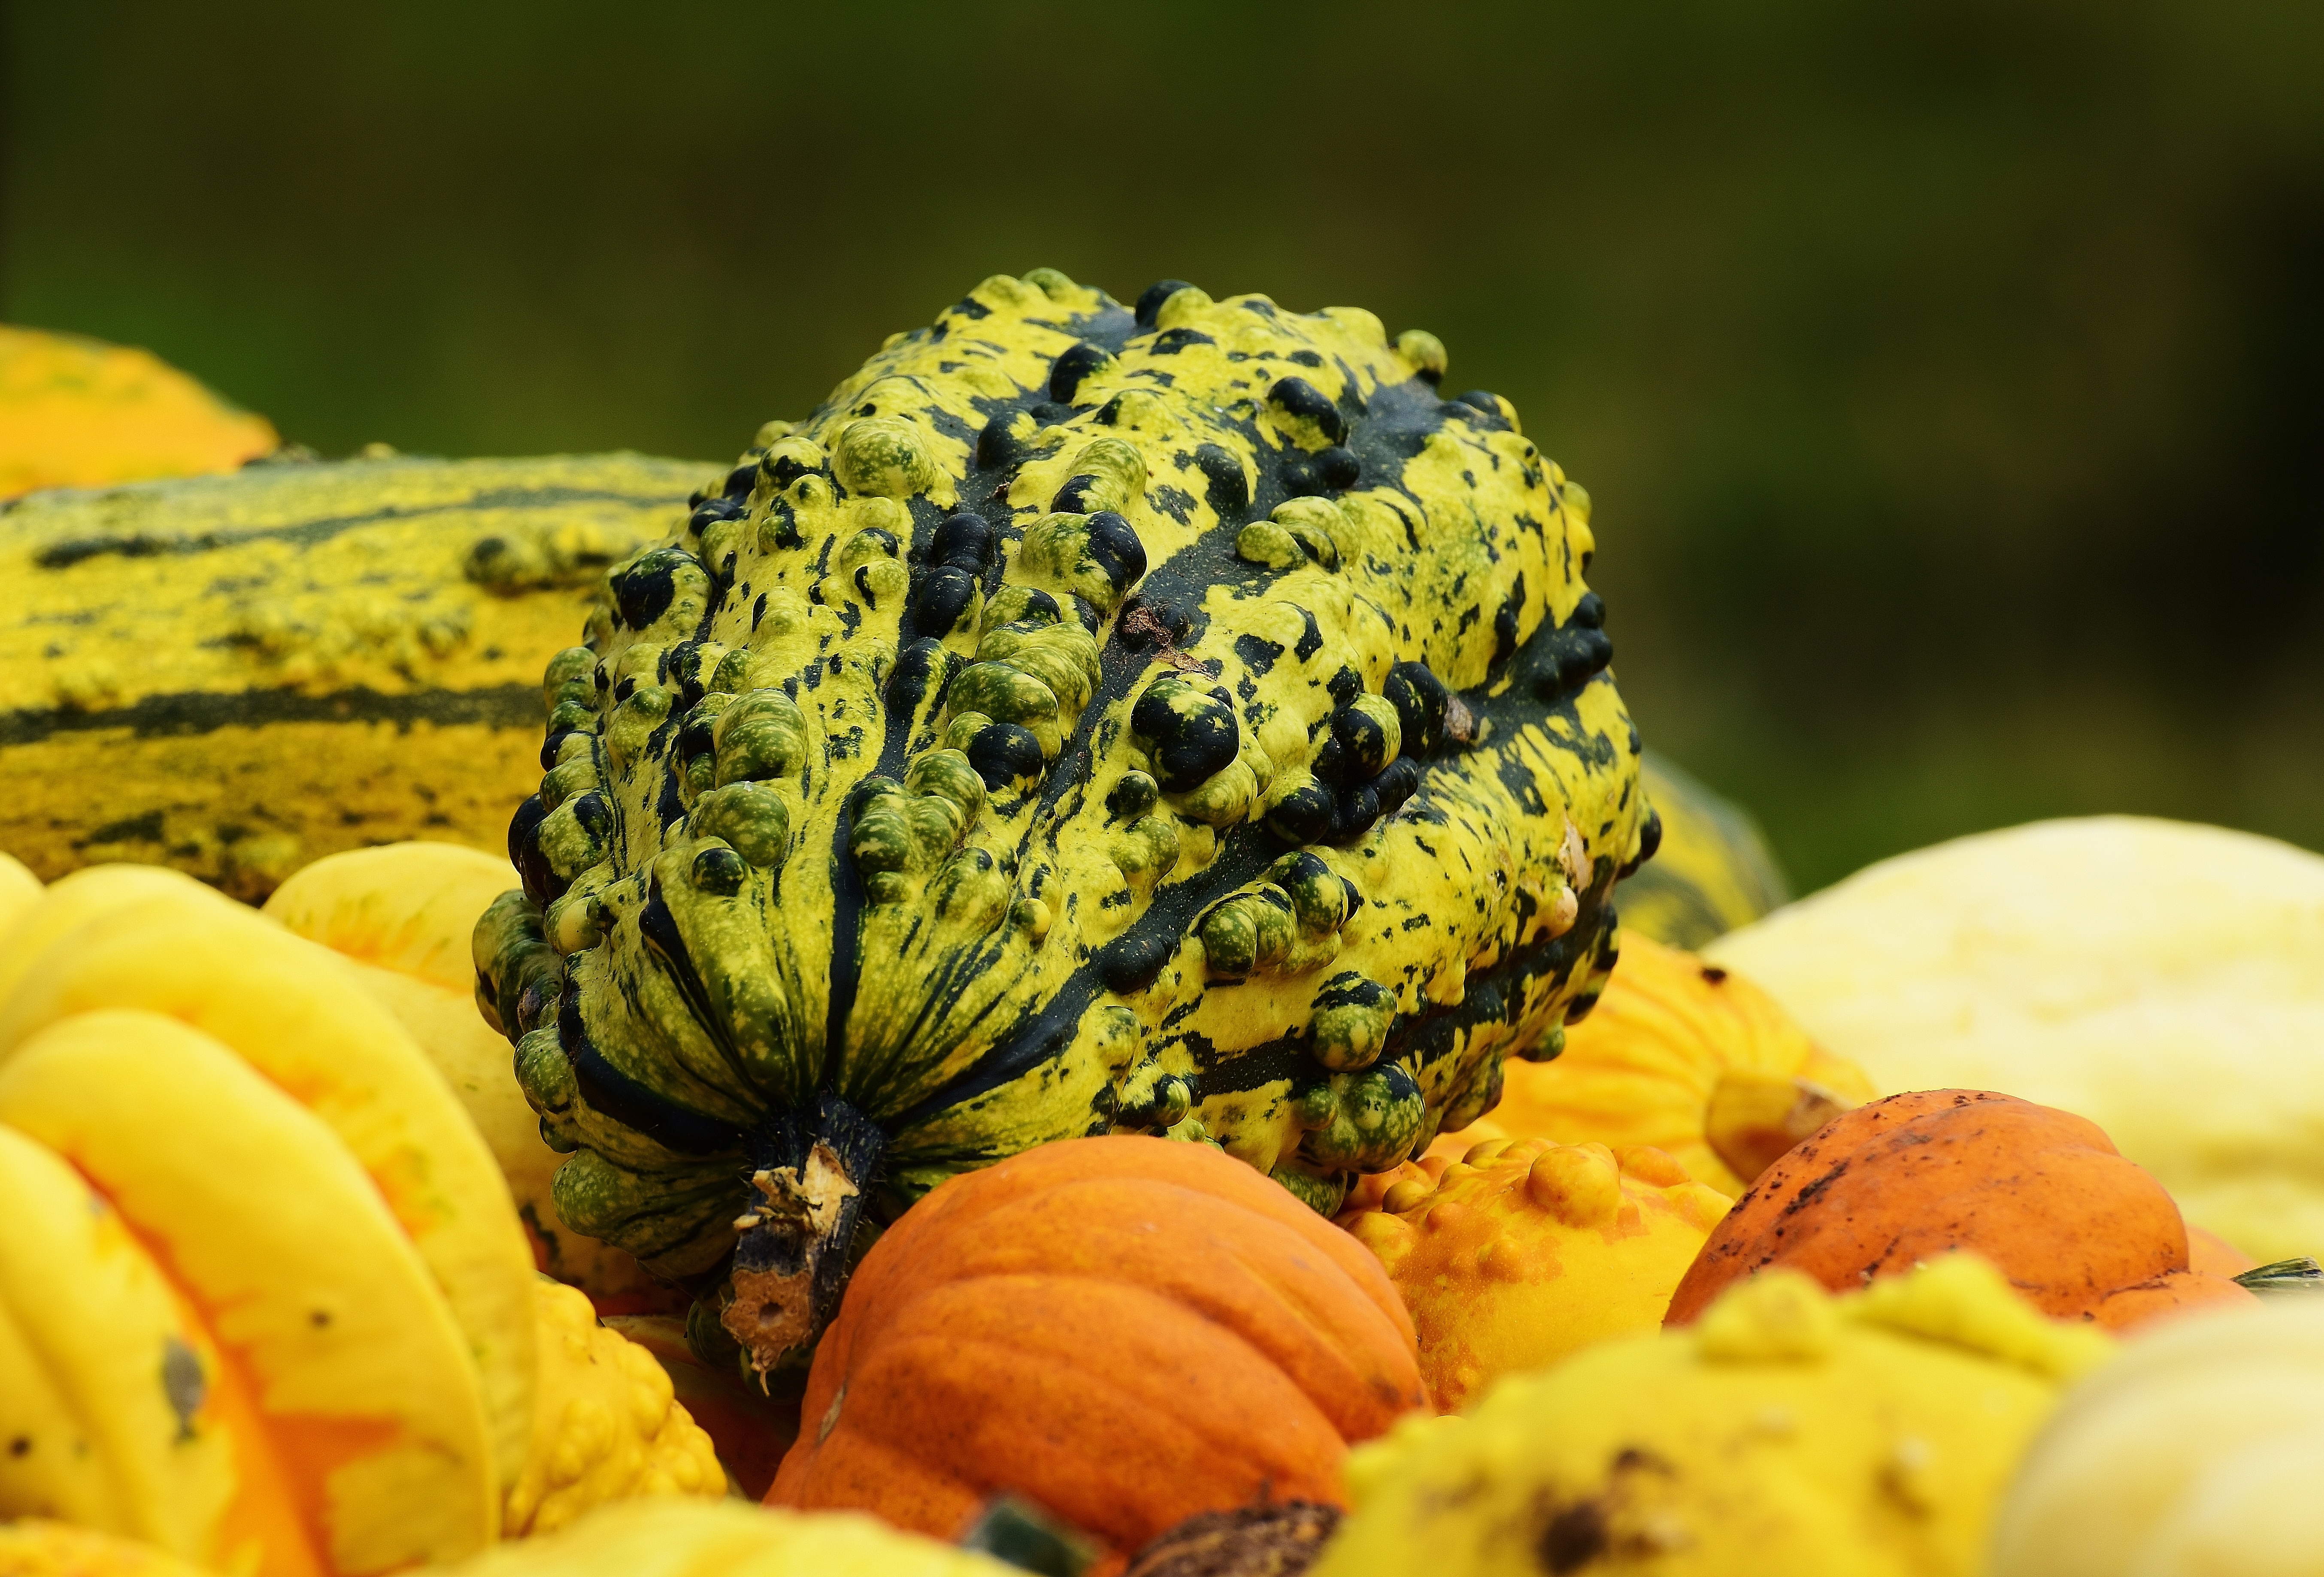
plant, leaf, flower, decoration, orange, food, harvest, produce, color, autumn, pumpkin, halloween, colorful, yellow, garden, flora, gourd, close up, seasonal, pumpkins, macro photography, autumn decoration, decorative squashes, flowering plant, land plant